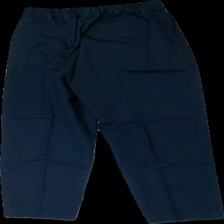
View: back
Type: Trousers
Category: Children
Brand: Not in the list
Brand text on label: lo-ki world
Colors: Blue
Material: 60% polyester 40% cotton
Cut: Regular
Size: 128
Season: All
Stains: Major
Damage: fläckar
Damage location: middle center
Damage 2 location: middle right
Damage 3 location: top center
Price range: <50
Recommended usage: Export
Description: blå byxor med fläckar över hela